Slovak uprising of 1848–1849

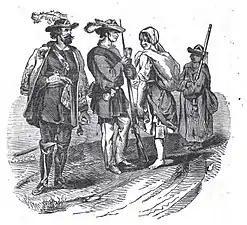
Slovak volunteers, 1848/49

Initially, the strategy for the volunteer corps was not clear. However, on 16 September a decision was made that the 600 men of the corps would march from Vienna, up the Vág River valley and into Turóc County and Liptó County Counties via the southern Moravian town of Břeclav. When the corps arrived at the Slovak border on the 18th, they were met with 500 more volunteers from Brno and Prague. Once convened, the volunteers received arms and swore an oath on the Slovak flag. Despite nudging Viennese cooperation, when the volunteers encountered Imperial troops on the road to Miava they were regarded coolly by the troops.